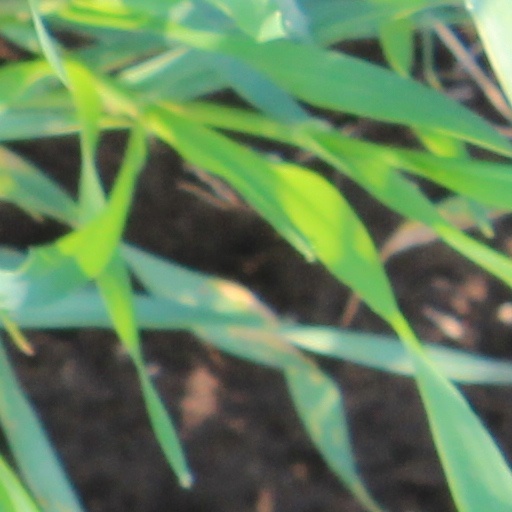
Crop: wheat